Vikos–Aoös National Park

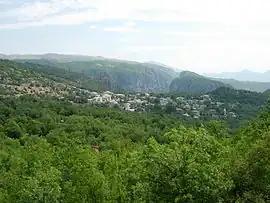
A small village in the middle of dense vegetation. Part of a deep gorge can be seen on the background.

There are four villages inside the Vikos–Aoös National Park, and an additional nine near the borders of the peripheral zone. All of these settlements, in the western part of the Zagori region, are sparsely populated with a total population of 1,515 people. The villages have a nucleus-like form, with the houses situated around the central square and interconnected by pathways paved by slate or cobblestone. Historically, all the villages of the Zagori region were connected by a system of paths or small roads and they functioned more like a single entity rather than as separate communities.